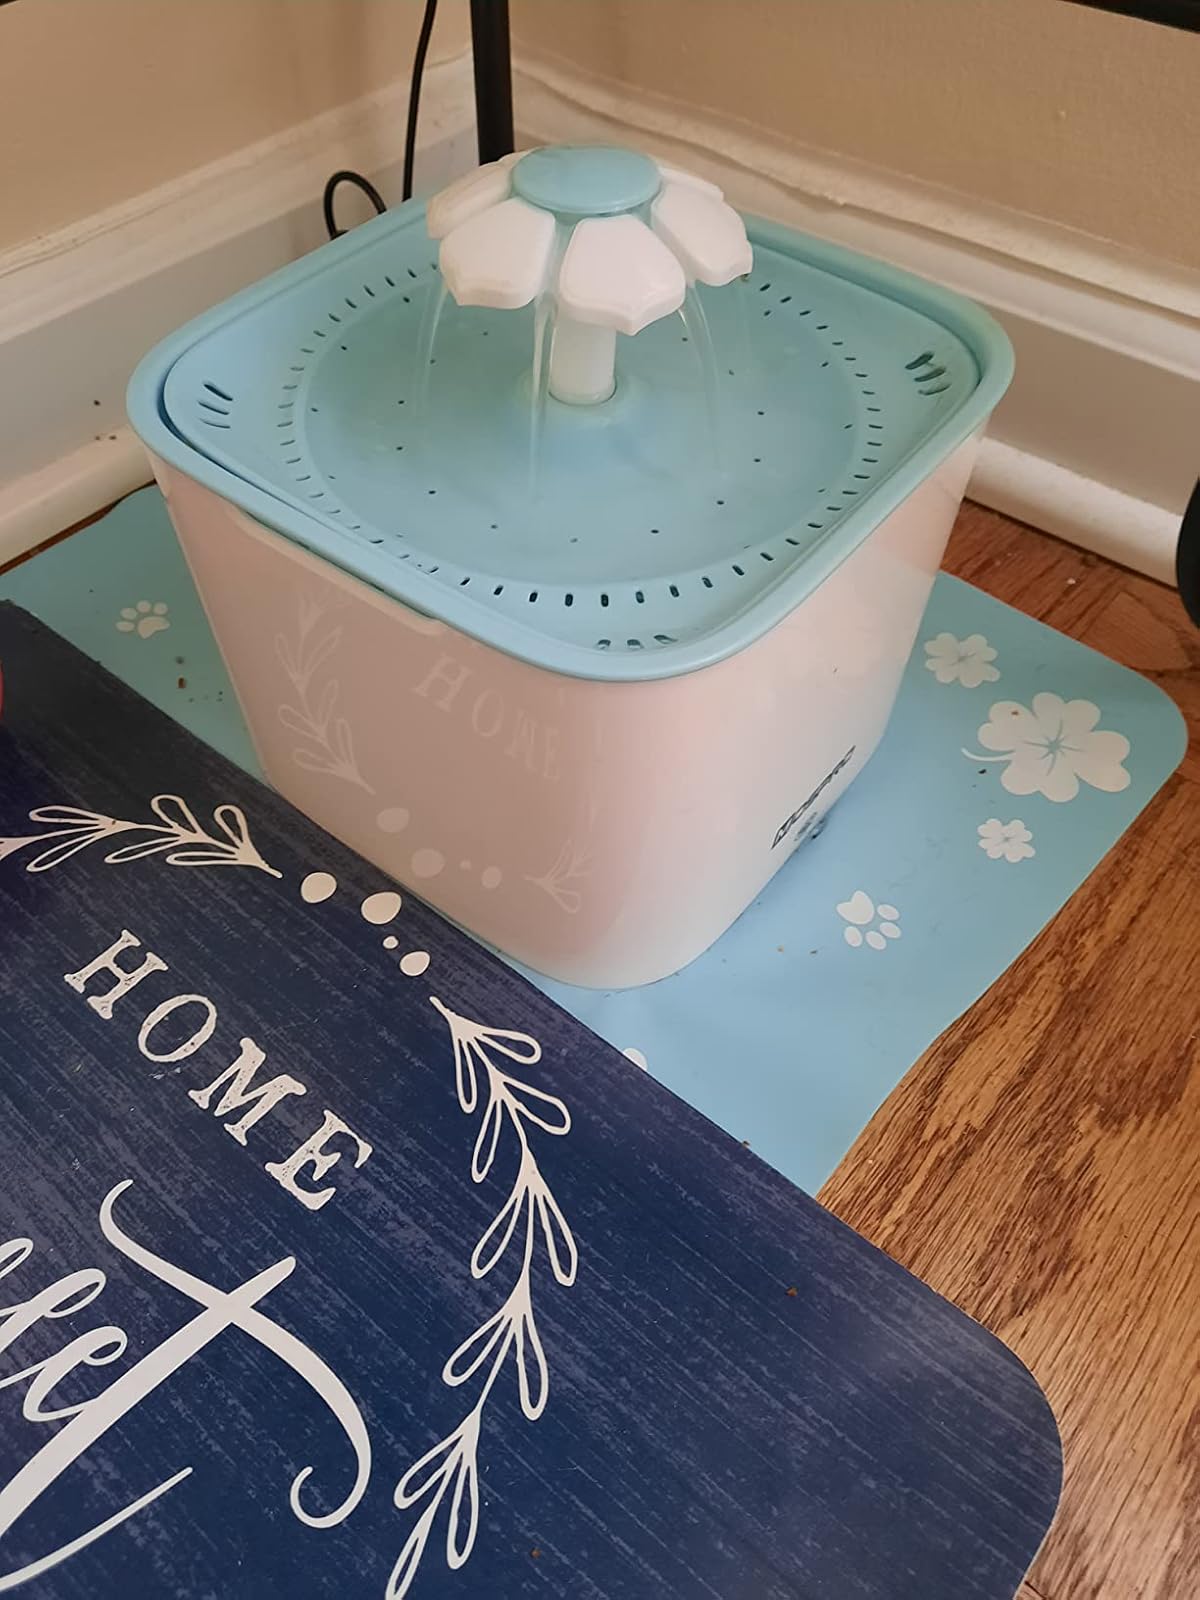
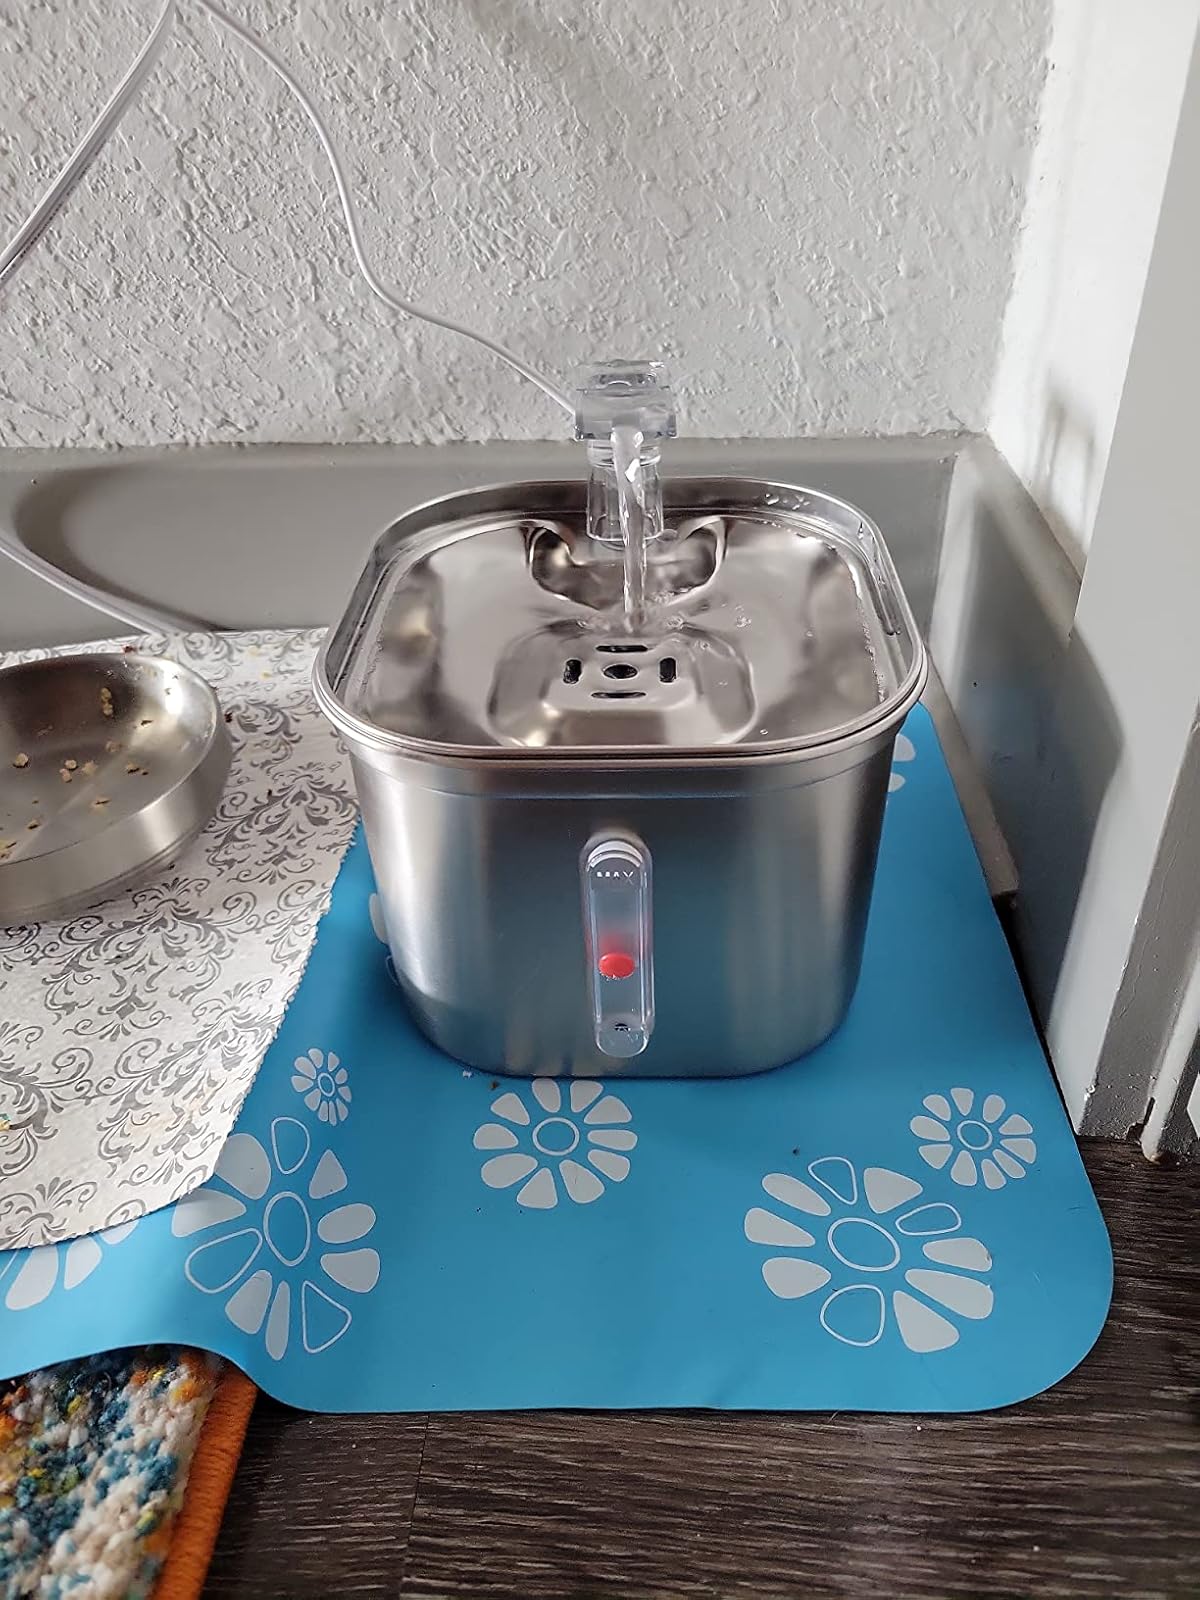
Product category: items_bowl
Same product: no